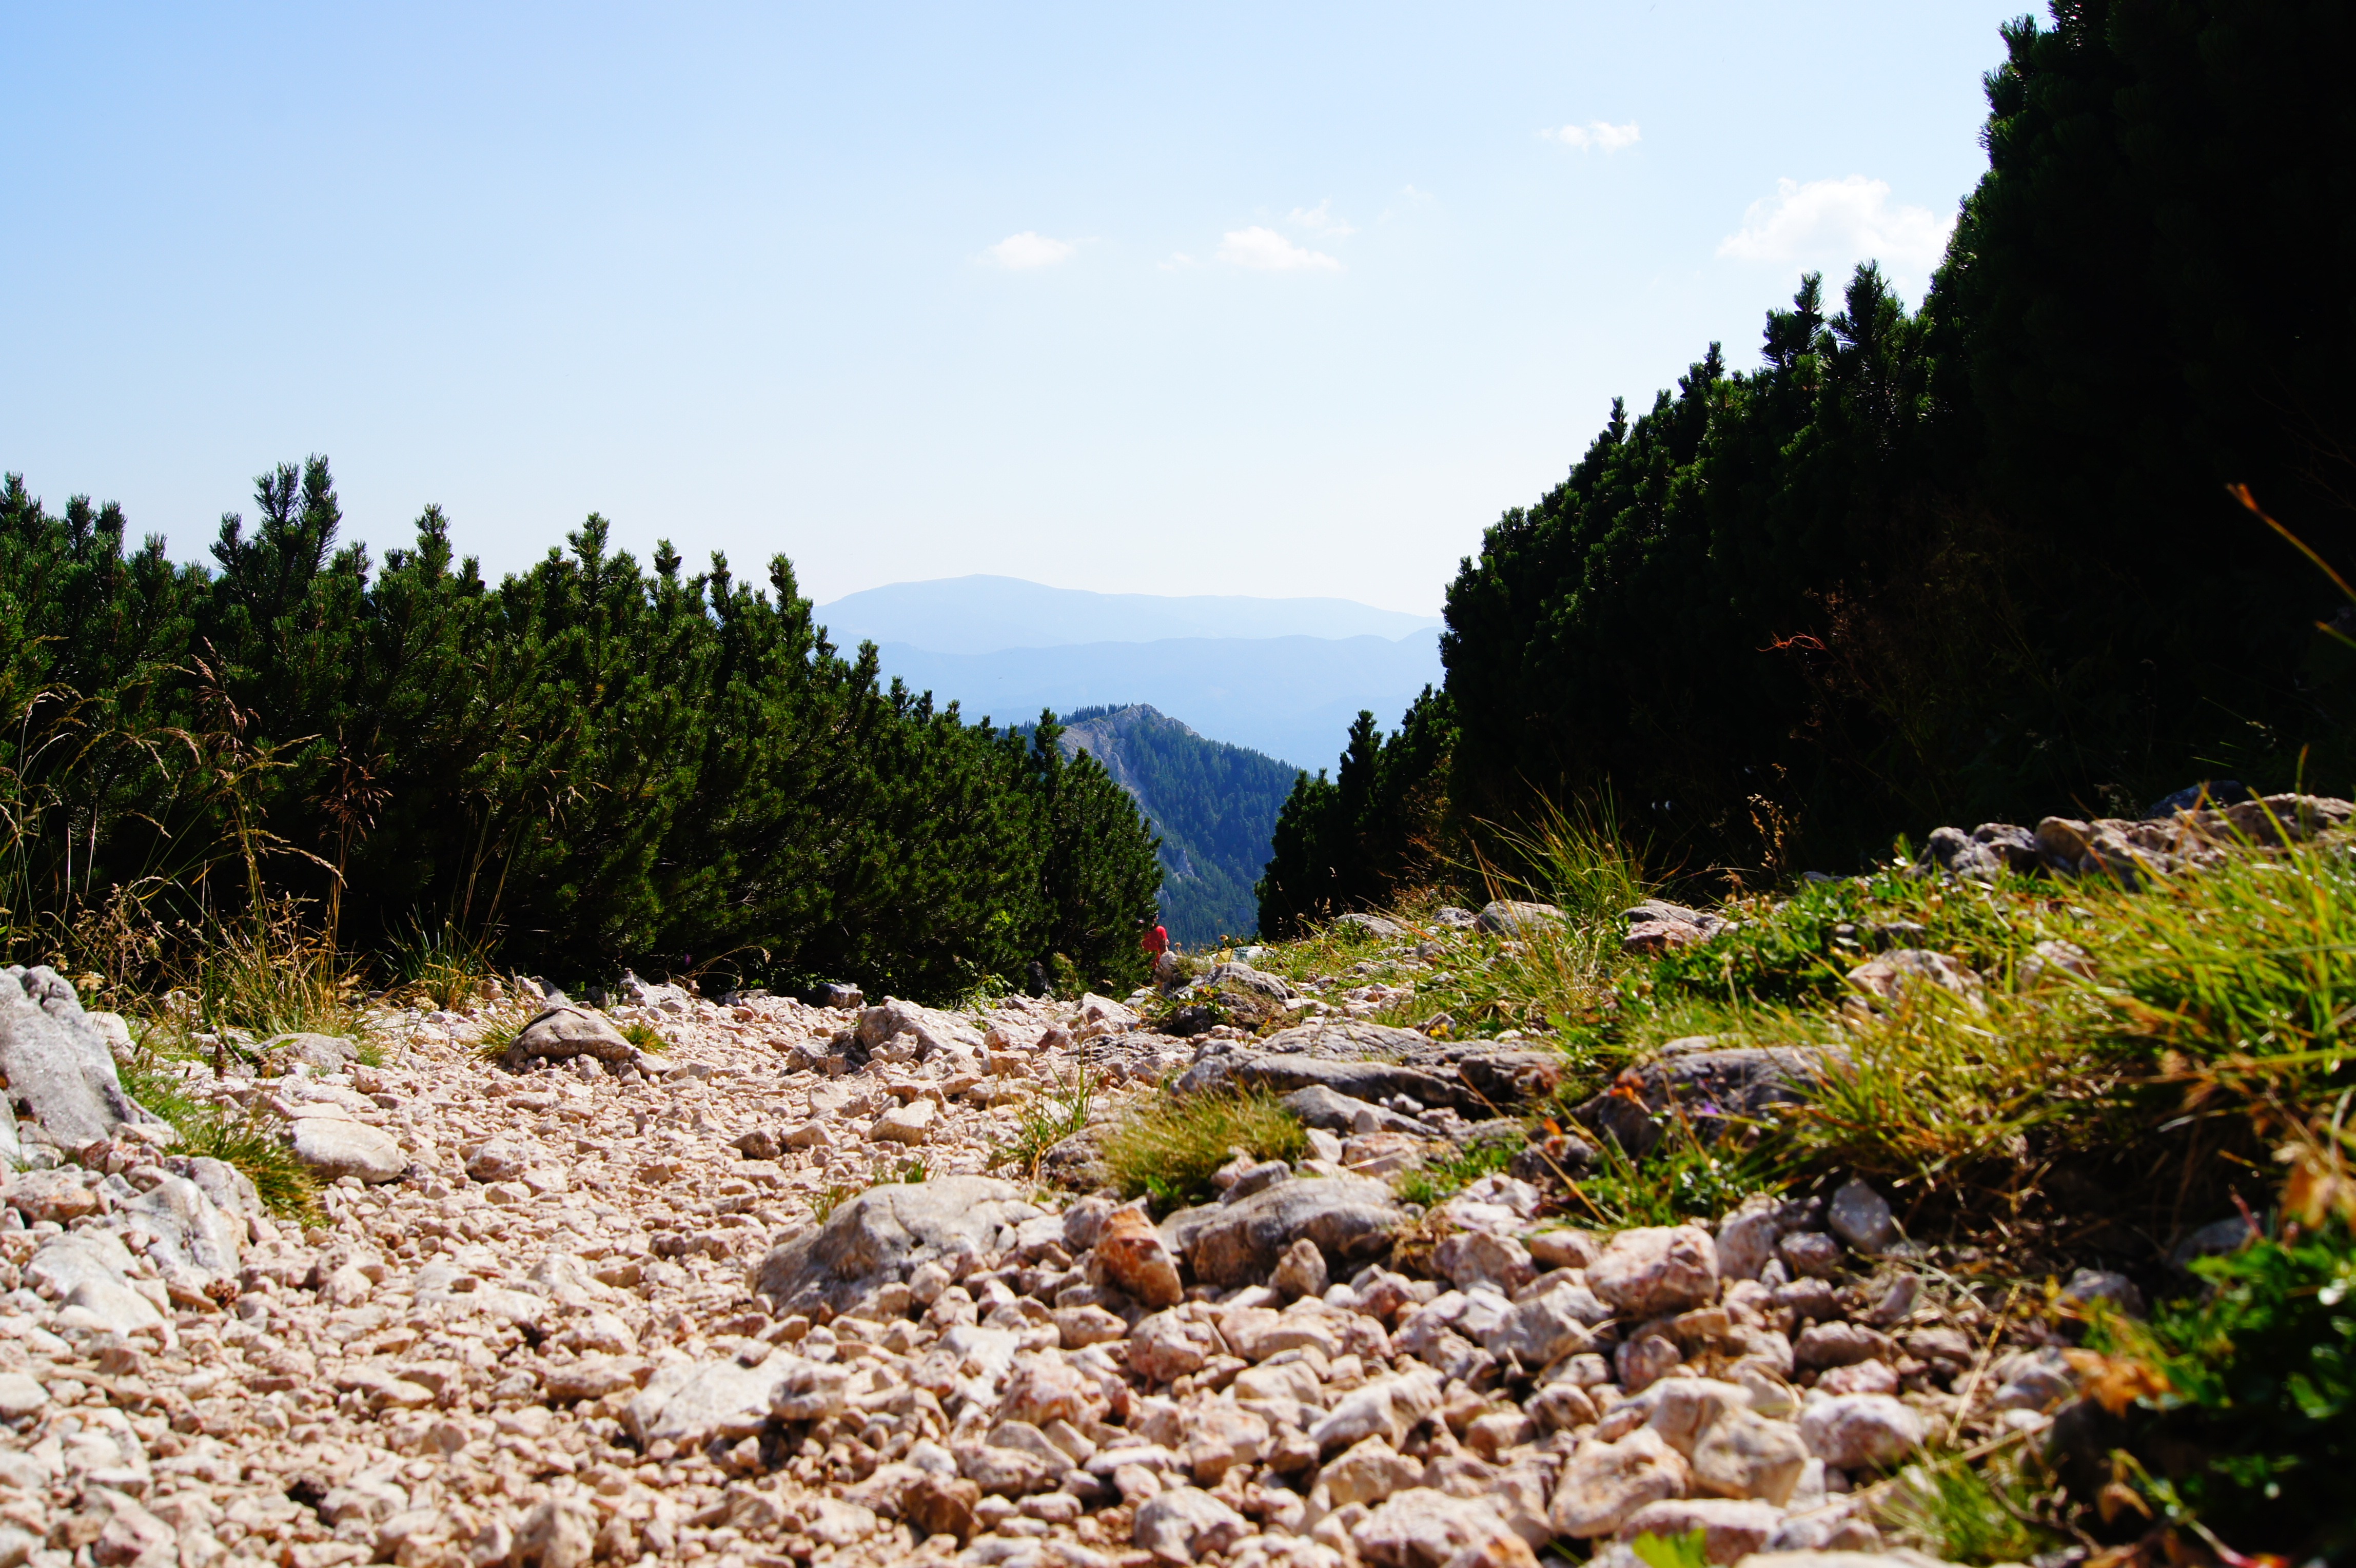
landscape, coast, nature, rock, wilderness, walking, mountain, plant, hiking, trail, lake, adventure, river, valley, stream, ridge, alm, mountain pine, geographical feature, mountainous landforms